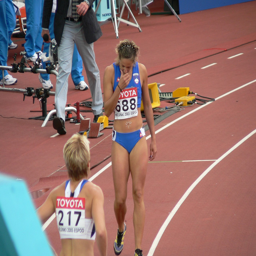
not really , their numbers are announced with their names at the start of the race .